Iji

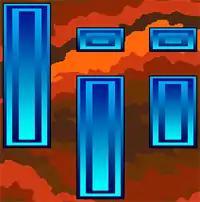
"Iji" logo.

Iji is a freeware 2008 video game featuring platform and shooting elements, developed by Daniel Remar using over a period of four years. In the game, the player controls Iji Kataiser, a young woman enhanced with nanotechnology, as she navigates a research facility on modern day Earth in the wake of an invasion by the Tasen, an alien species. Awakening after an aerial bombardment, Iji finds herself enhanced with nanotechnology and, learning of the Tasen and their invasion, resolves to convince the aliens' leader to retreat from the planet, guided by her brother Dan via the complex's loudspeaker system. "Iji" was generally well received. Reviews praised the replay value, the player's ability to guide Iji on different moral paths, and that it was created by a single developer.